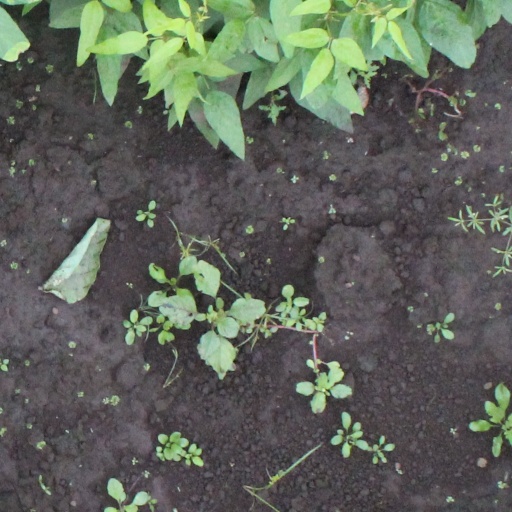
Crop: soybean